Shein

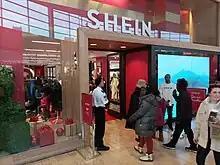
Shein pop-up store in the Mississauga, Ontario, Canada, in 2023

Shein launched their marketplace, featuring third-party vendors, in Brazil and the United States in May 2022. In 2022, Shein established a distribution center in Whitestown, Indiana, with plans to open more distribution facilities in southern California and northeast US. In November 2022, Shein opened a new corporate office and distribution center in Markham, Ontario, to function as Shein's main distribution hub in Canada. Sales in 2022 were $23 billion.